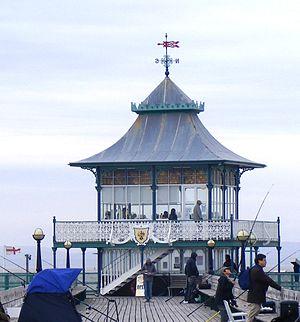
La jetée de Clevedon est une jetée située sur la plage de Clevedon, dans le comté du Somerset en Angleterre. Dessinée par Hans Price et construite en 1860 par John William Grover et Richard Ward, elle est constituée d'un pont en bois supporté par huit arceaux en acier, sur lequel repose à son extrémité un petit pavillon carré en verrière. Elle fait 310 mètres de long, 5 mètres de large et 4,30 mètres de hauteur. Elle a été ouverte au public en 1869. Elle est avec la jetée ouest de Brighton l'une des deux jetées « piers » classées monument historique en Grande-Bretagne.